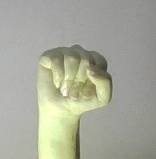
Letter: saad